Naval Air Station Pensacola shooting

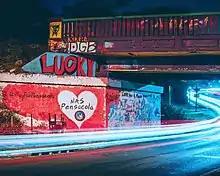
Mural on 17th Avenue bridge painted by a resident of Pensacola

Due to the attack, the national anthem was not played on the loudspeakers of the base at 8:00 a.m., as was otherwise customary. The store Wings & Things Monogramming and its parking lot was used as a congregation area for many military members who were not able to enter the locked-down base.